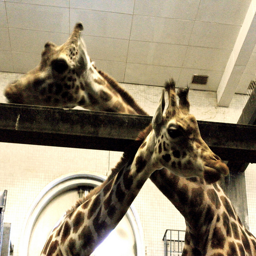
Two giraffes with necks entwined in an indoor room
Two giraffes, one resting its head on a beam.

a couple of giraffes are standing in a room
a close up of two giraffes standing near one another
Two giraffes inside a building near a beam.